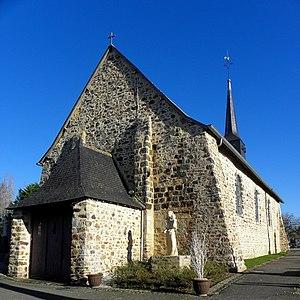
Église Notre-Dame-de-l'Assomption de Bréal-sous-Vitré (35). Façade occidentale.